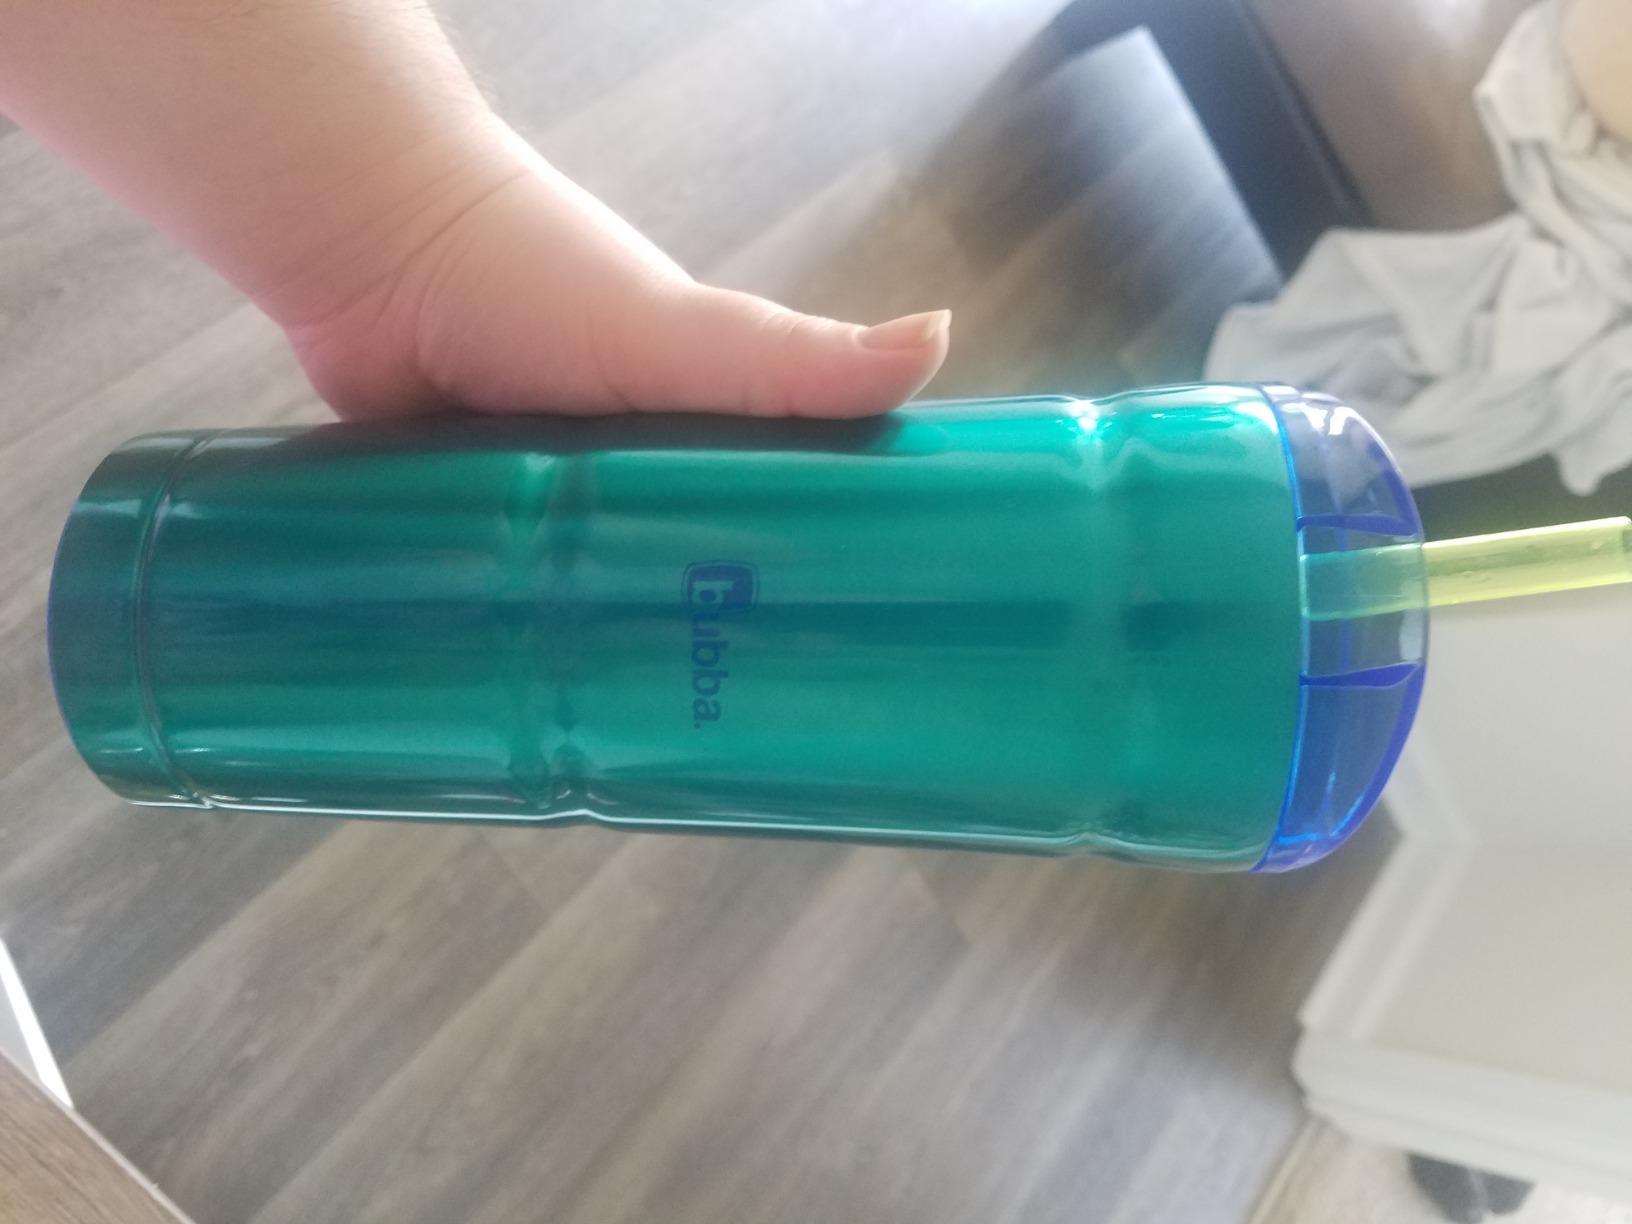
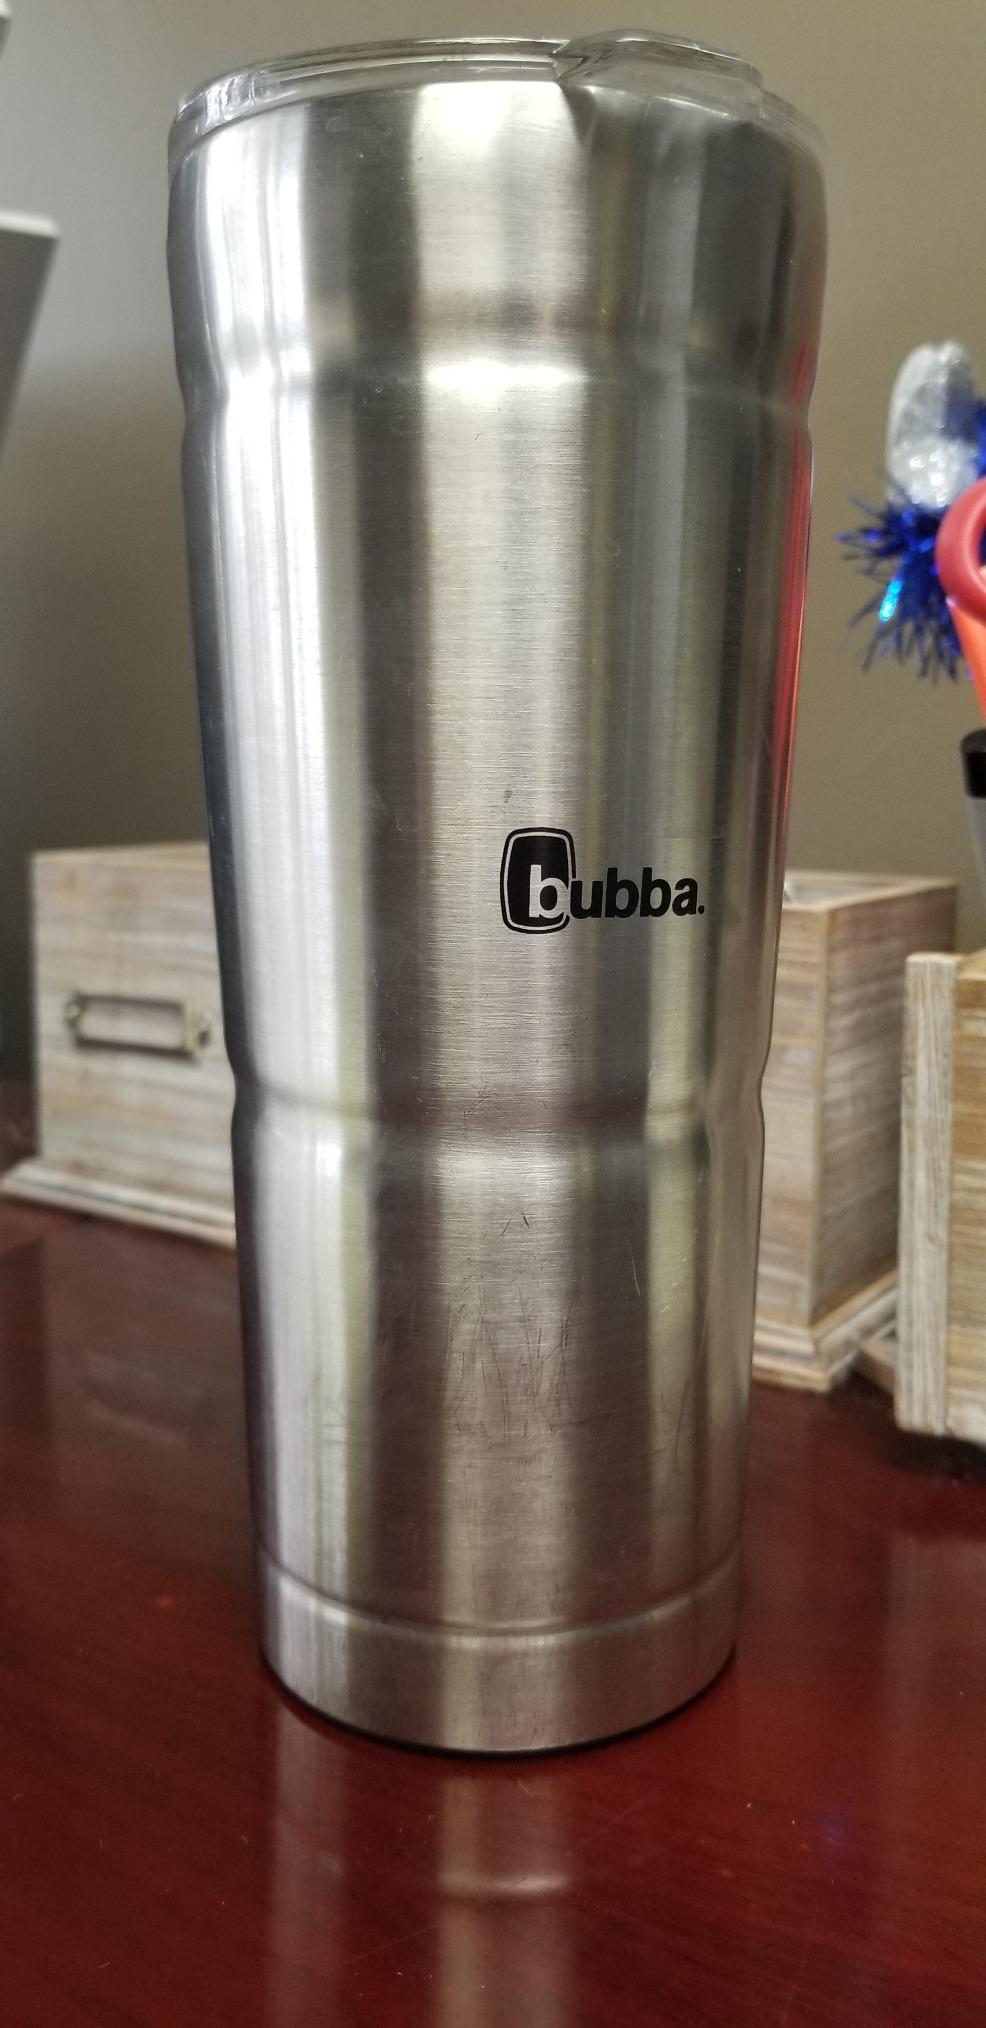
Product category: items_tea
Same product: no